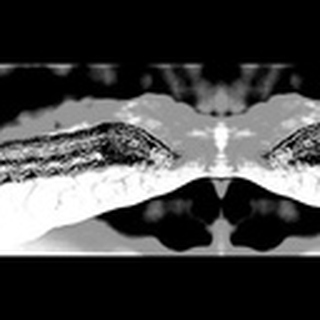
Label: cotton_army_worm